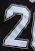
Number: 2